Palazzo Rinuccini

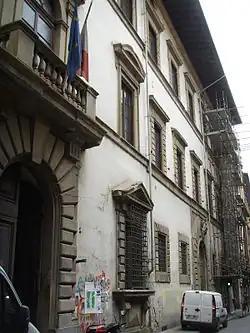
The Palazzo Rinuccini (2008)

The Palazzo Rinuccini is a palace located on Via Santo Spirito #39 in central Florence, region of Tuscany Italy.